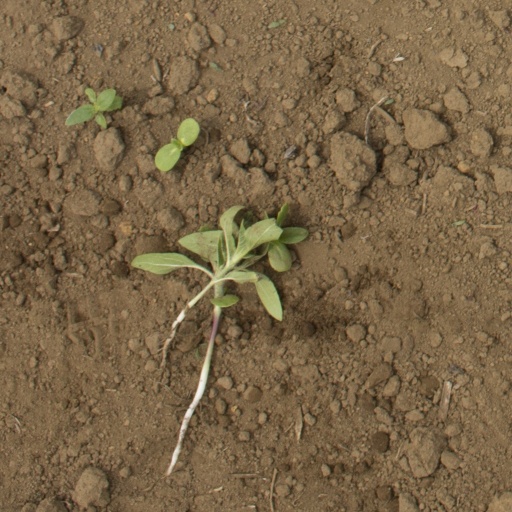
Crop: Jerusalem artichoke